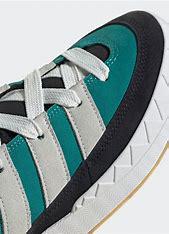
Brand: Adidas
Model: Adimatic